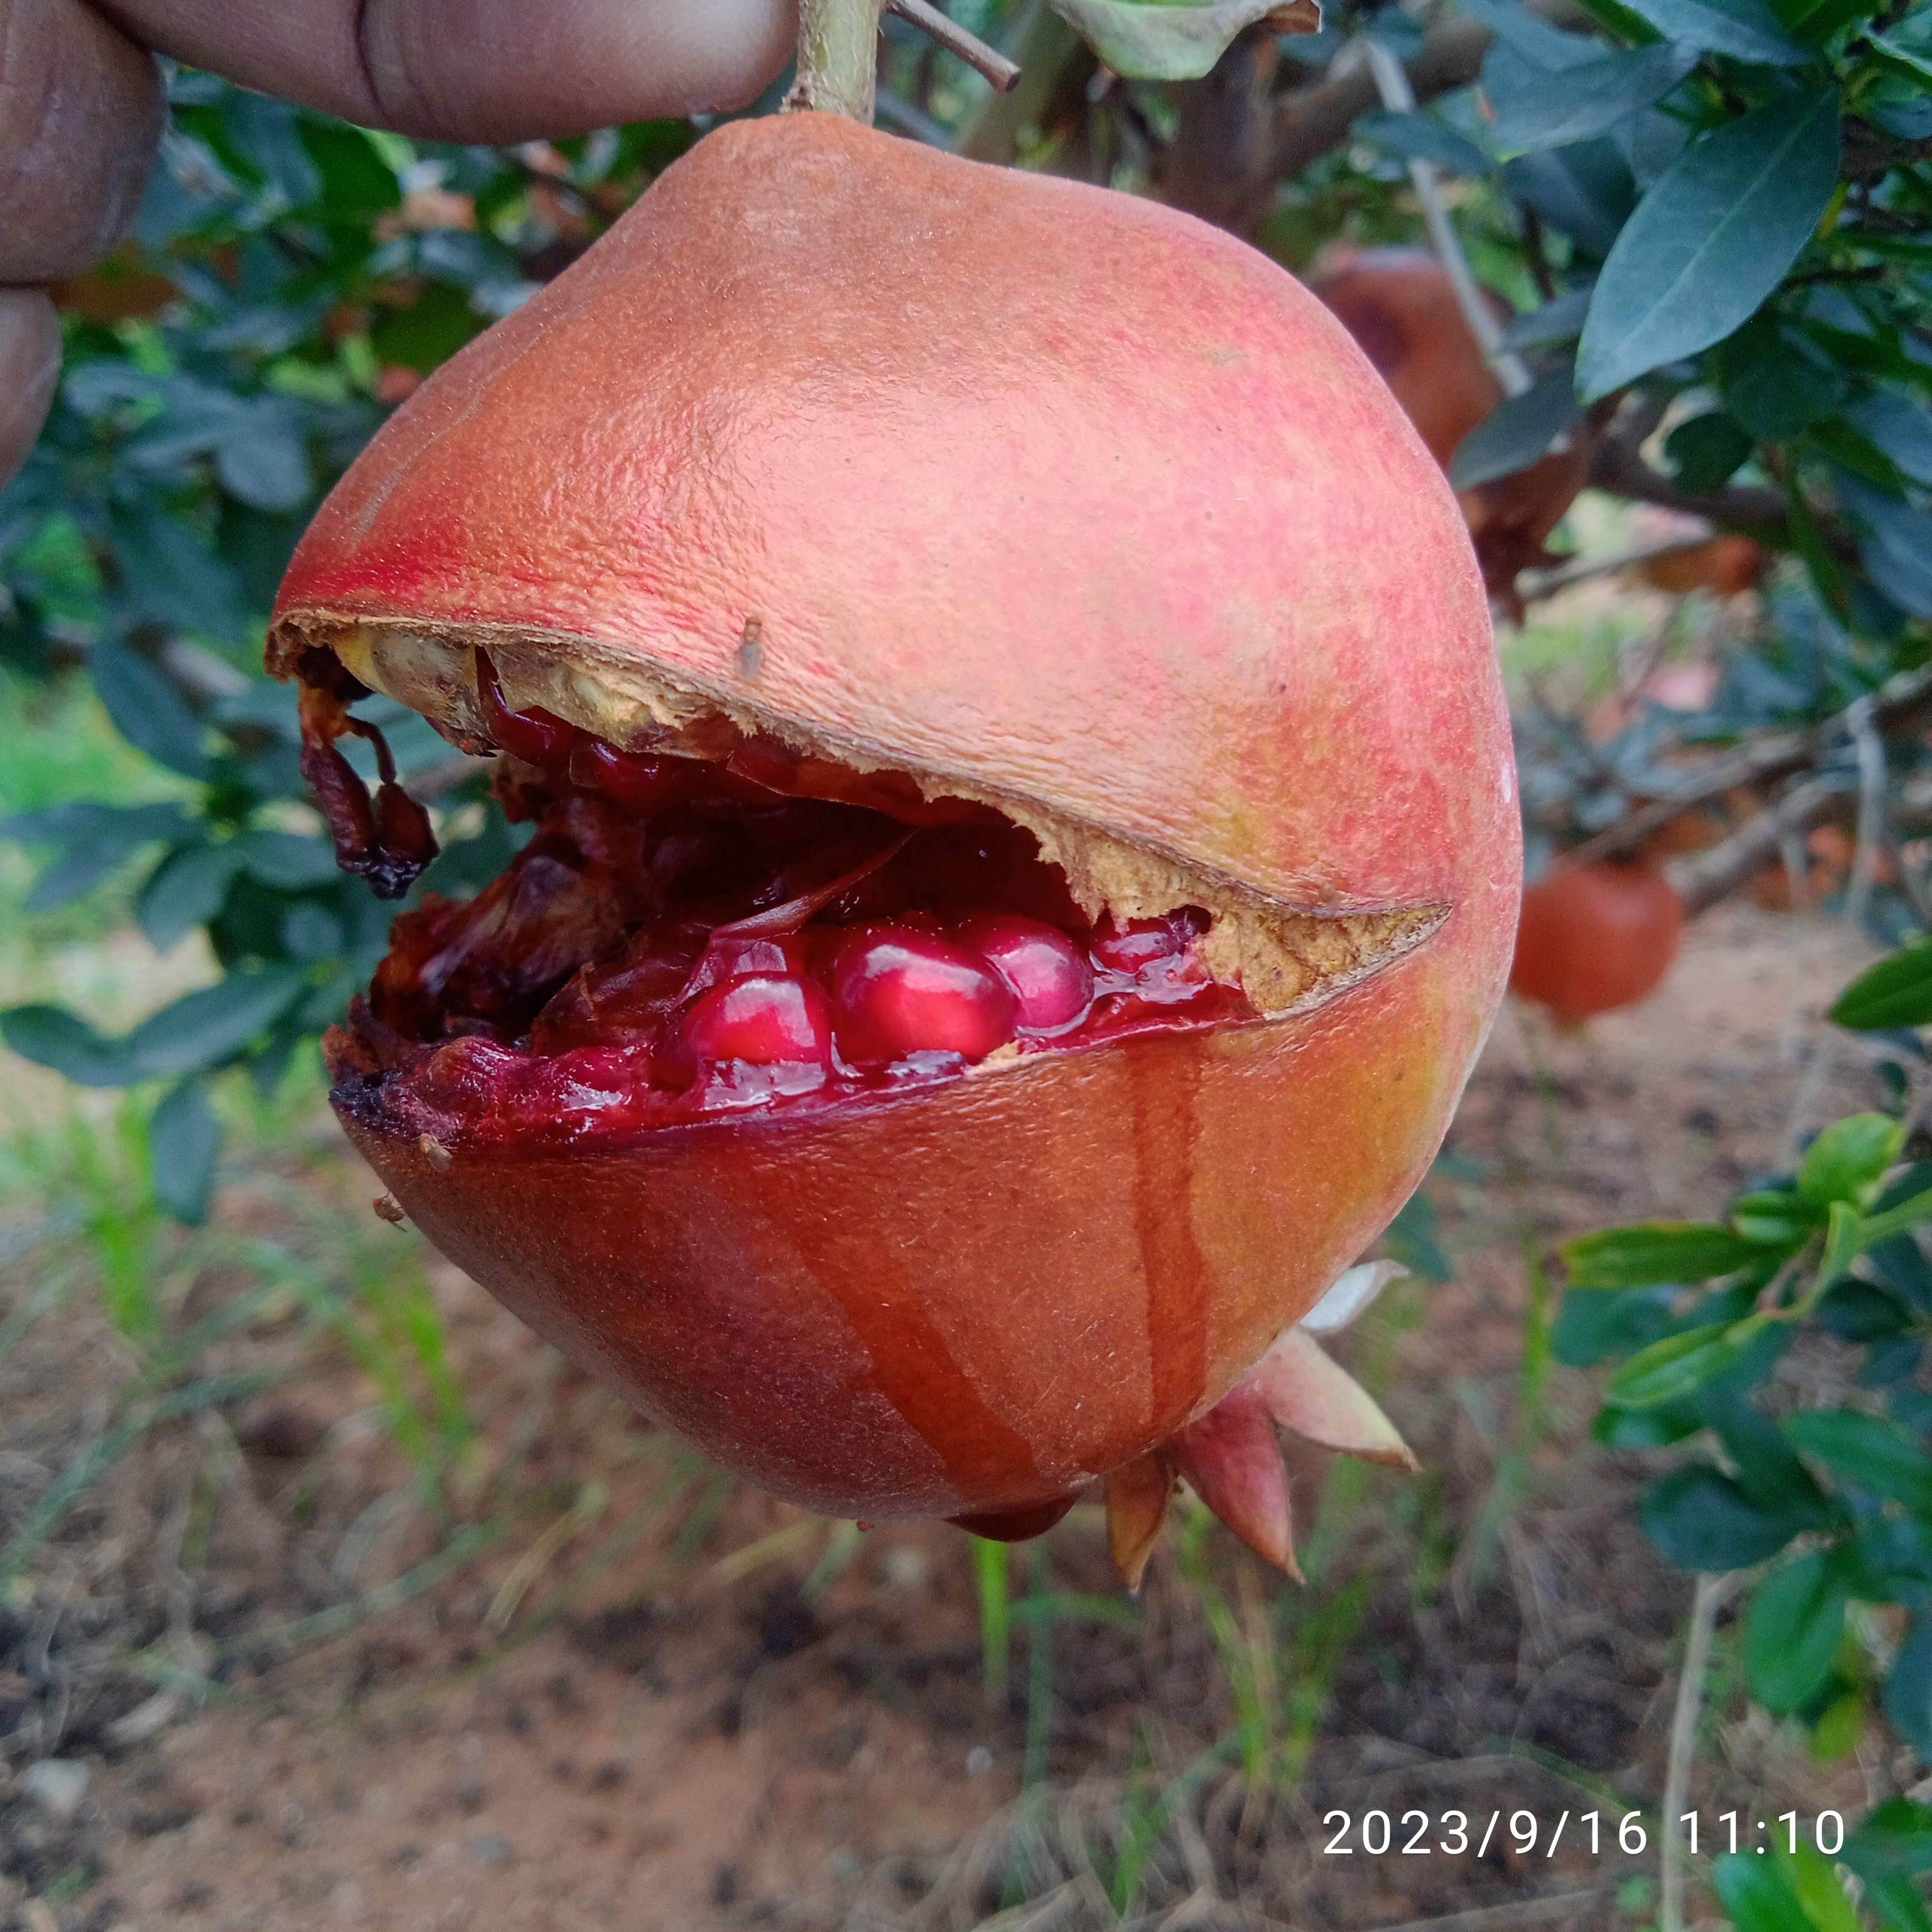
Label: Bacterial_Blight